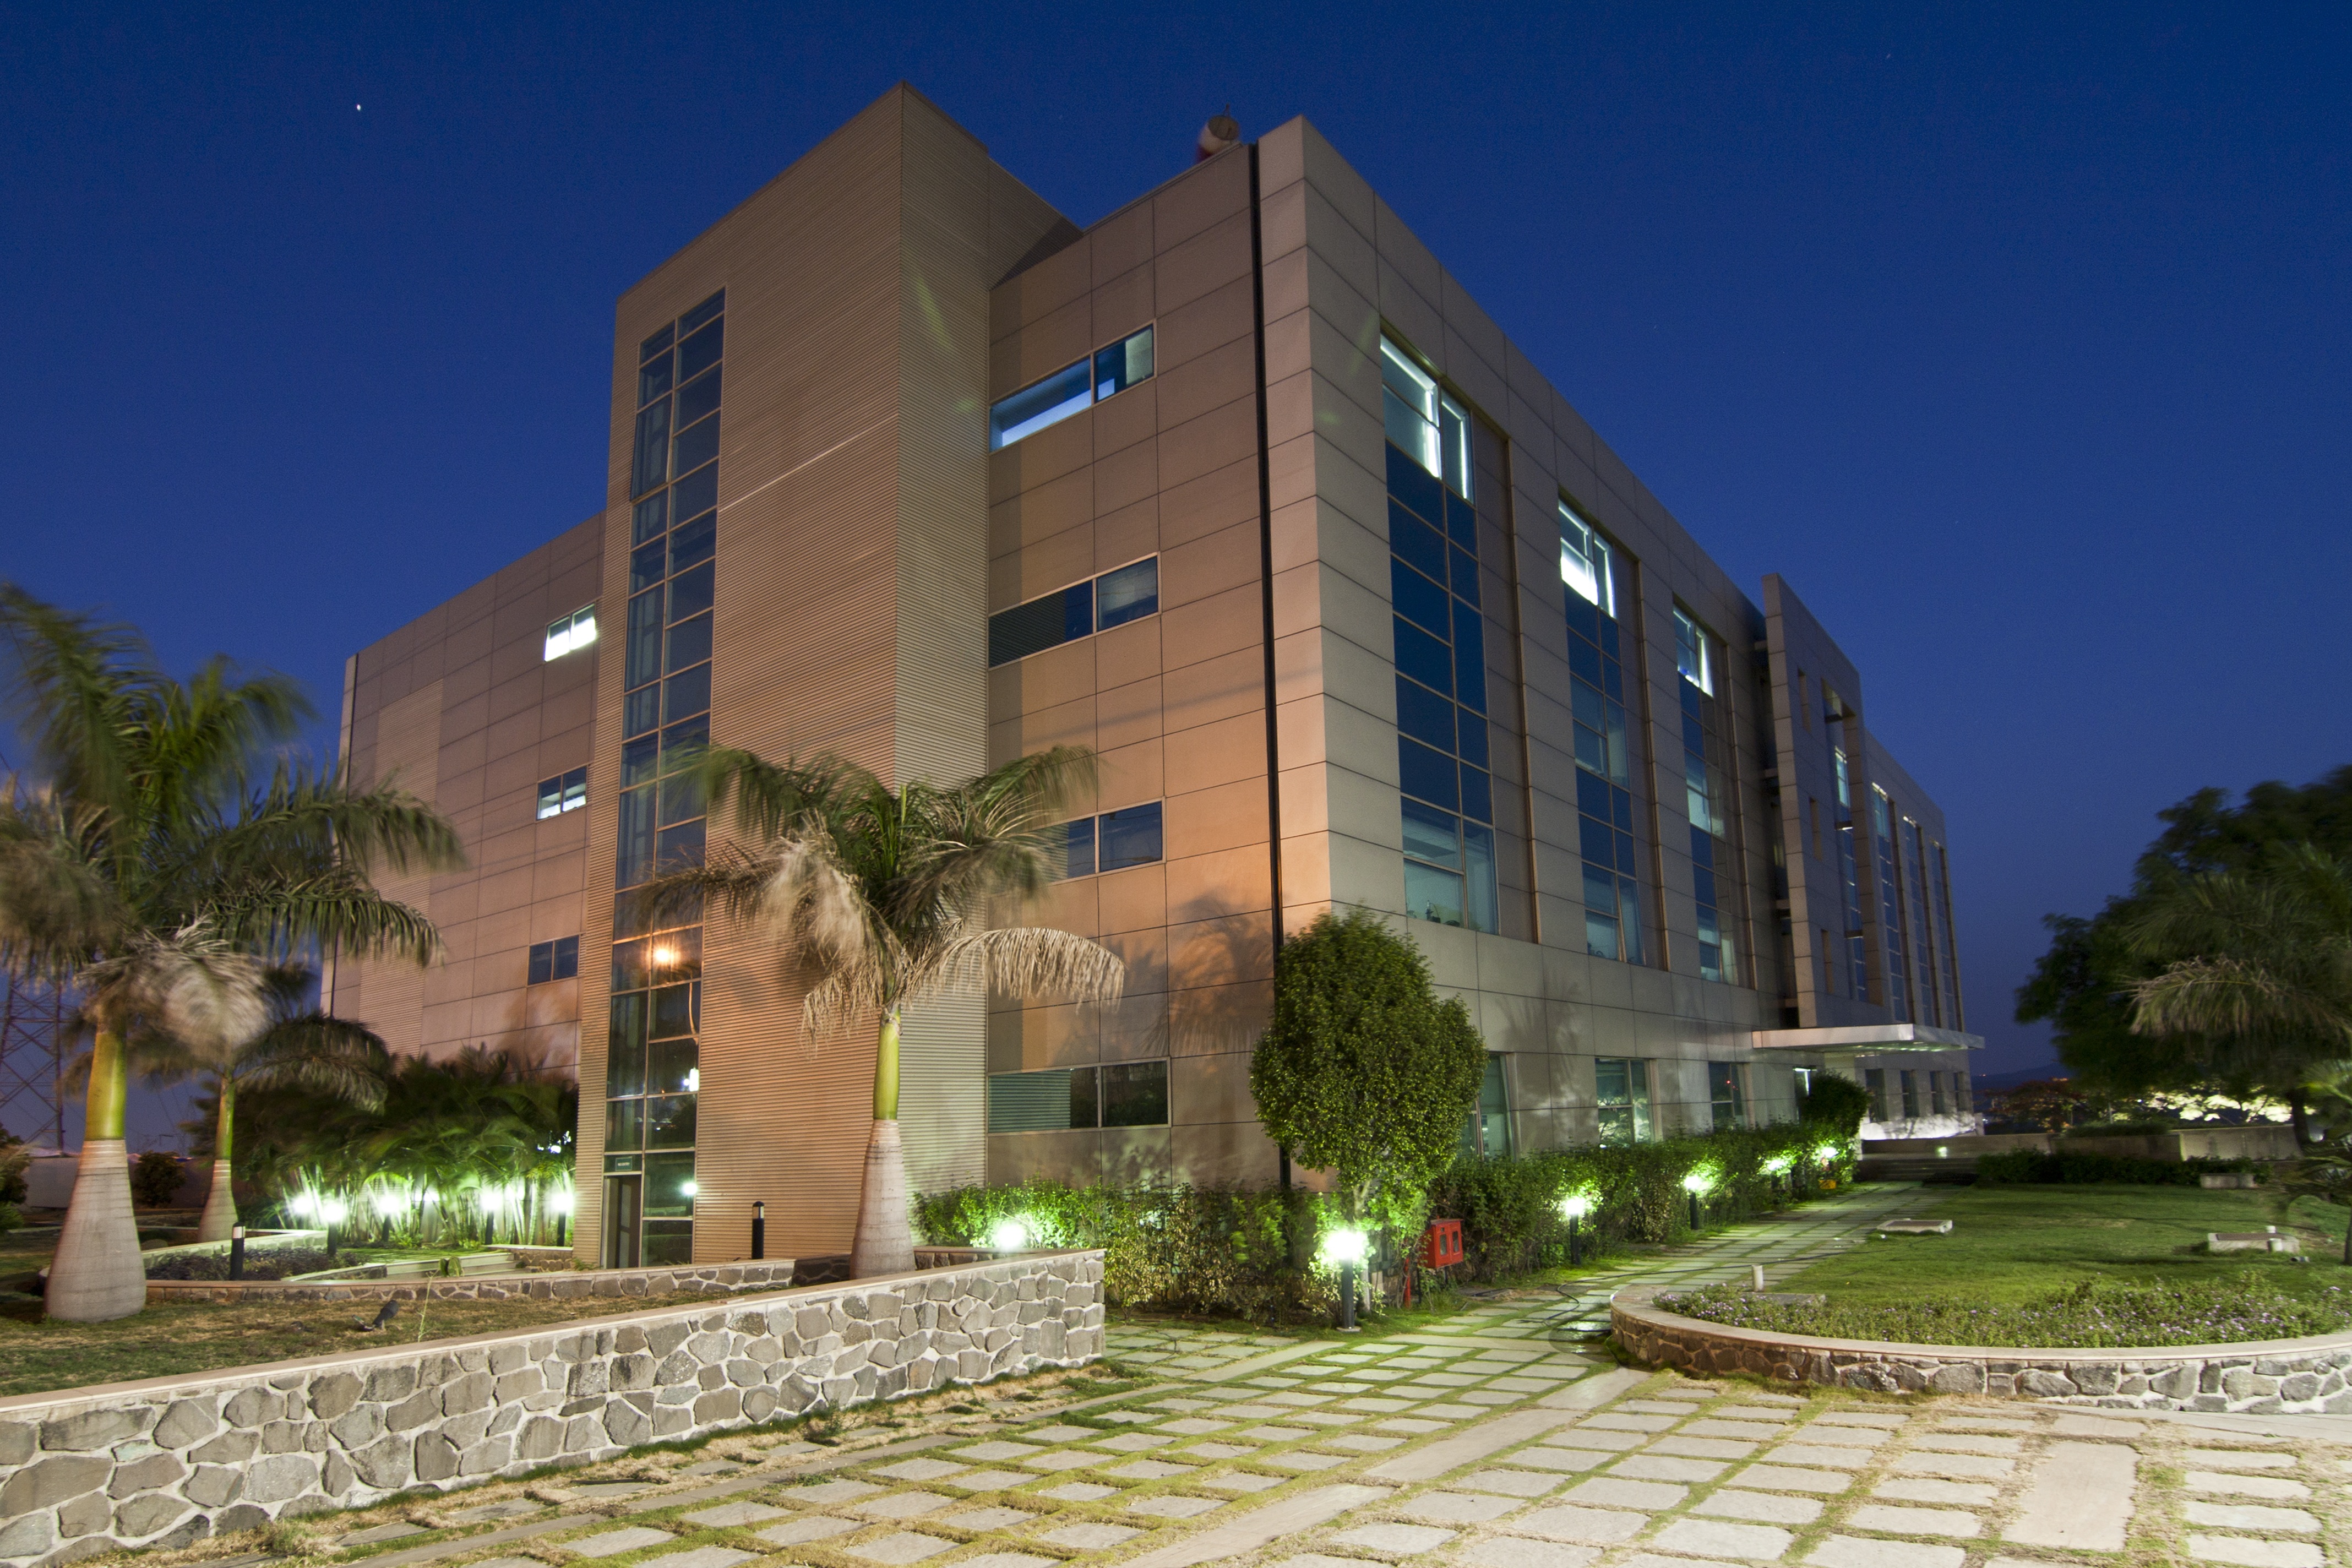
architecture, structure, sky, house, building, city, home, urban, cityscape, architect, construction, plaza, office, facade, property, exterior, industry, business, apartment, modern, tower block, project, engineering, design, real, campus, estate, headquarters, development, condominium, neighbourhood, real estate, residential area, dy, mixed use